Ranch

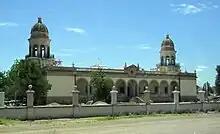
Quinta Carolina: the Main Manor House of the Terrazas family in Chihuahua.

Prior to the establishment of "rancho" as a cattle-farm, the term seems to have been used to refer to provisional houses, like those of the indigenous people, or a camping site. Similarly, the term “estancia” appears to have been used originally to denote a point where herdsmen and their herds finally came to rest, or as the Spanish-Mexican horseman and historian, Don Juan Suárez de Peralta, described it in 1580: “the houses where the vaqueros gather or assemble, where they have corrals to enclose some cattle to brand and mark.”